Poisonous Roses

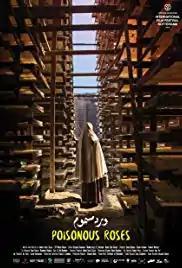
Film poster

Poisonous Roses is a 2018 Egyptian drama film directed by Fawzi Saleh. It was selected as the Egyptian entry for the Best International Feature Film at the 92nd Academy Awards, but it was not nominated.